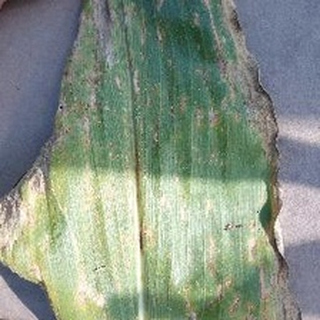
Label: corn_gray_leaf_spot